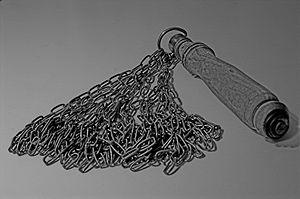
La Passion d’al-Hussein est le récit du martyr en 680 à Kerbala d’Al-Hussein ibn Ali, second fils d’Ali ibn Abi Talib et de Fatima, fille de Mahomet.